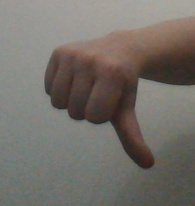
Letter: waw